Ray McKinnon (actor)

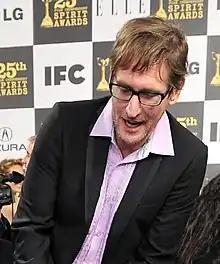
McKinnon in 2010

Raymond Wilkes McKinnon (born November 15, 1957) is an American actor, screenwriter, film director, and producer. He appeared in television series and films, including "Apollo 13" (1995), "O Brother, Where Art Thou?" (2000), the Oscar-winning short "The Accountant" (2001), "Deadwood" (2004), "Sons of Anarchy" (2011), and "Mayans M.C." (2018–2023).